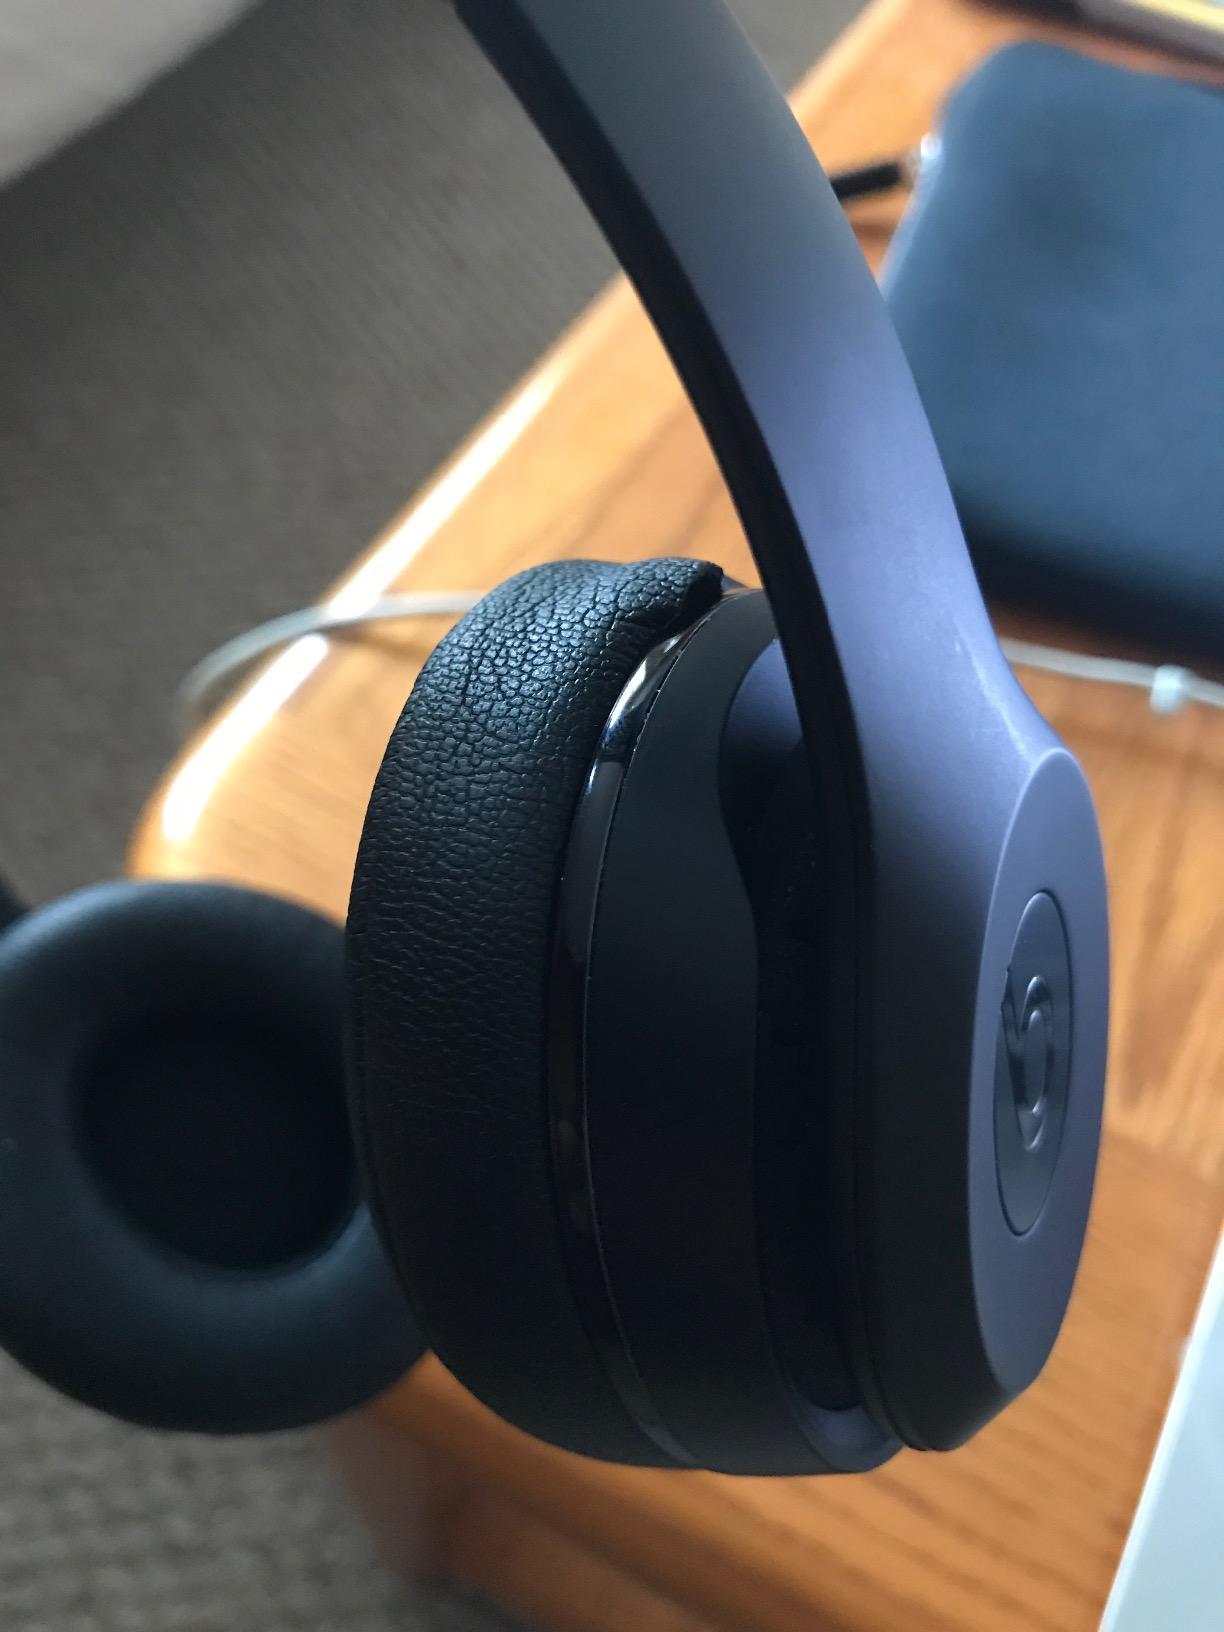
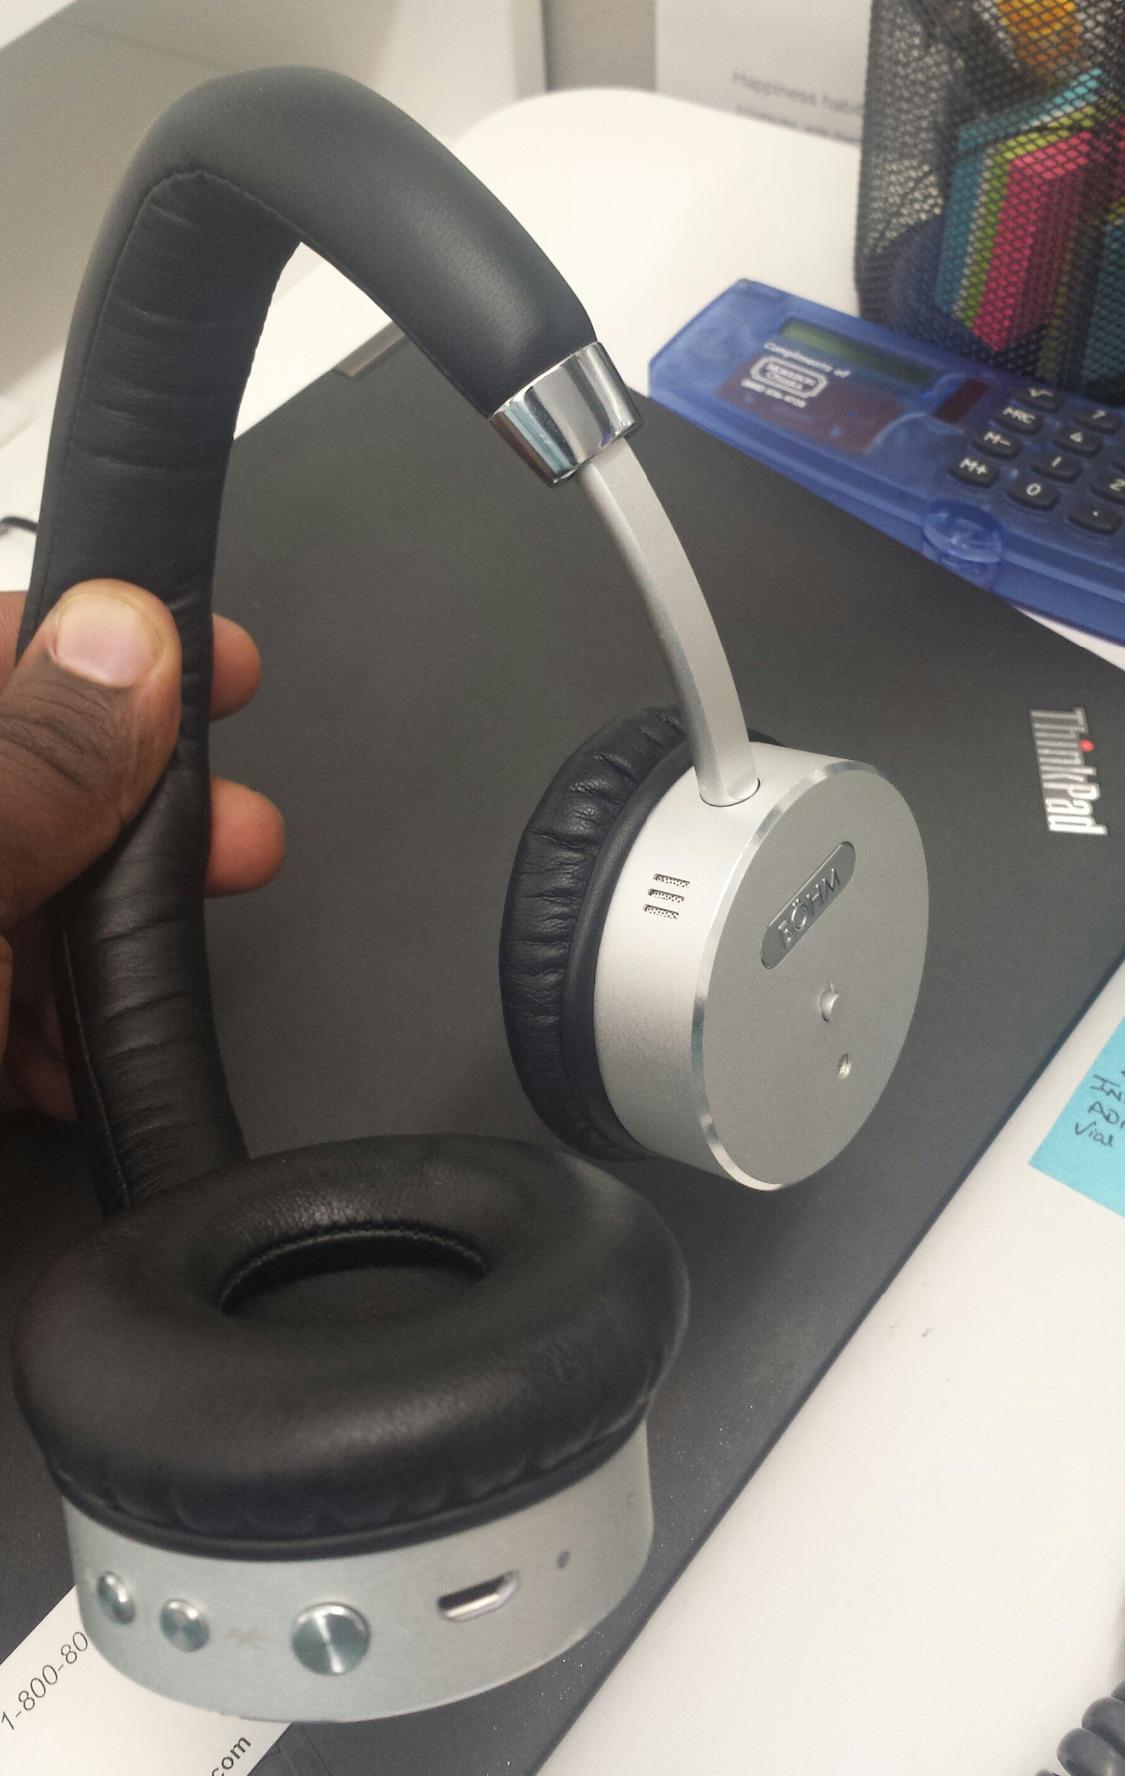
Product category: headphones
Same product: no